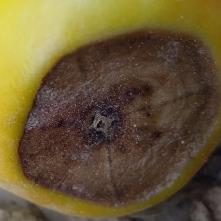
Crop: Tomato
Condition: blossom-end-rot-d